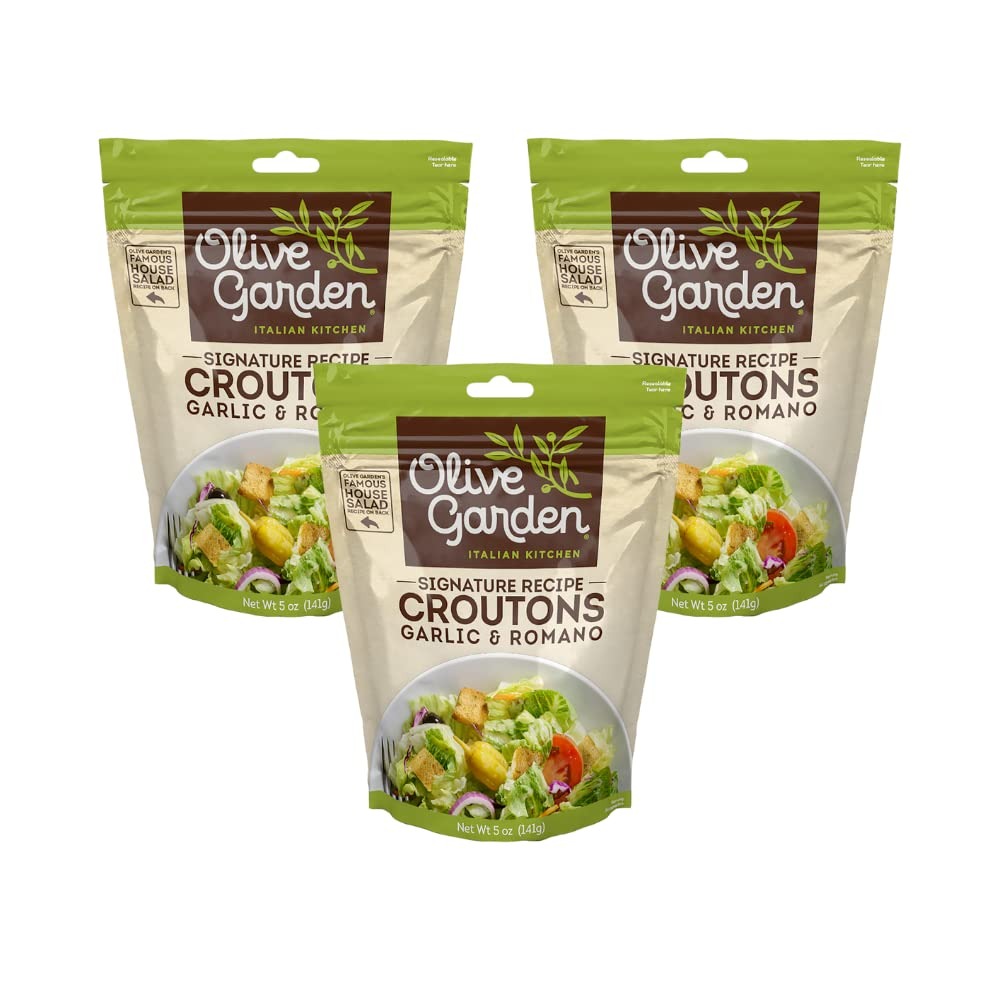
Item Name: Olive Garden, Seasoned Croutons, Garlic and Romano, 5 Ounce Bag (Pack of 3)
Bullet Point 1: Made with fresh baked bread and toasted to perfection
Bullet Point 2: Seasoned with garlic, paprika and romano cheese for that signature Italian taste.
Bullet Point 3: A crunchy garlic topping that brings Olive Garden to your own home.
Bullet Point 4: Top your favorite salad or soup mix, or snack on these croutons by themselves.
Product Description: Give your salads and special dishes a touch of Tuscany with Olive Garden's signature Seasoned Croutons. These croutons are made with Olive Garden's own special recipe. Our croutons are made with romano cheese, seasoned with garlic, Italian herbs & spices, and baked to a delicious golden brown.
Value: 15.0
Unit: Ounce

Price: 8.01